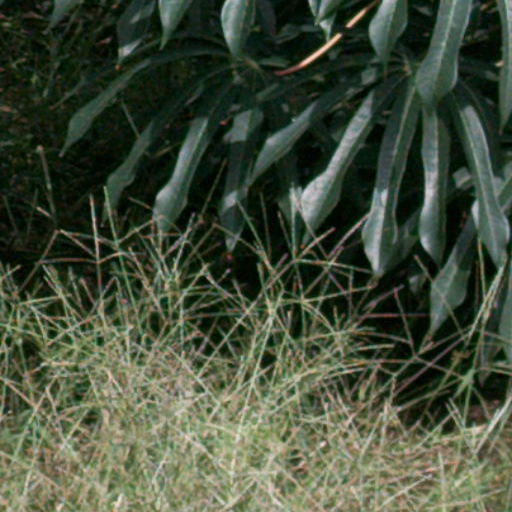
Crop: cassava